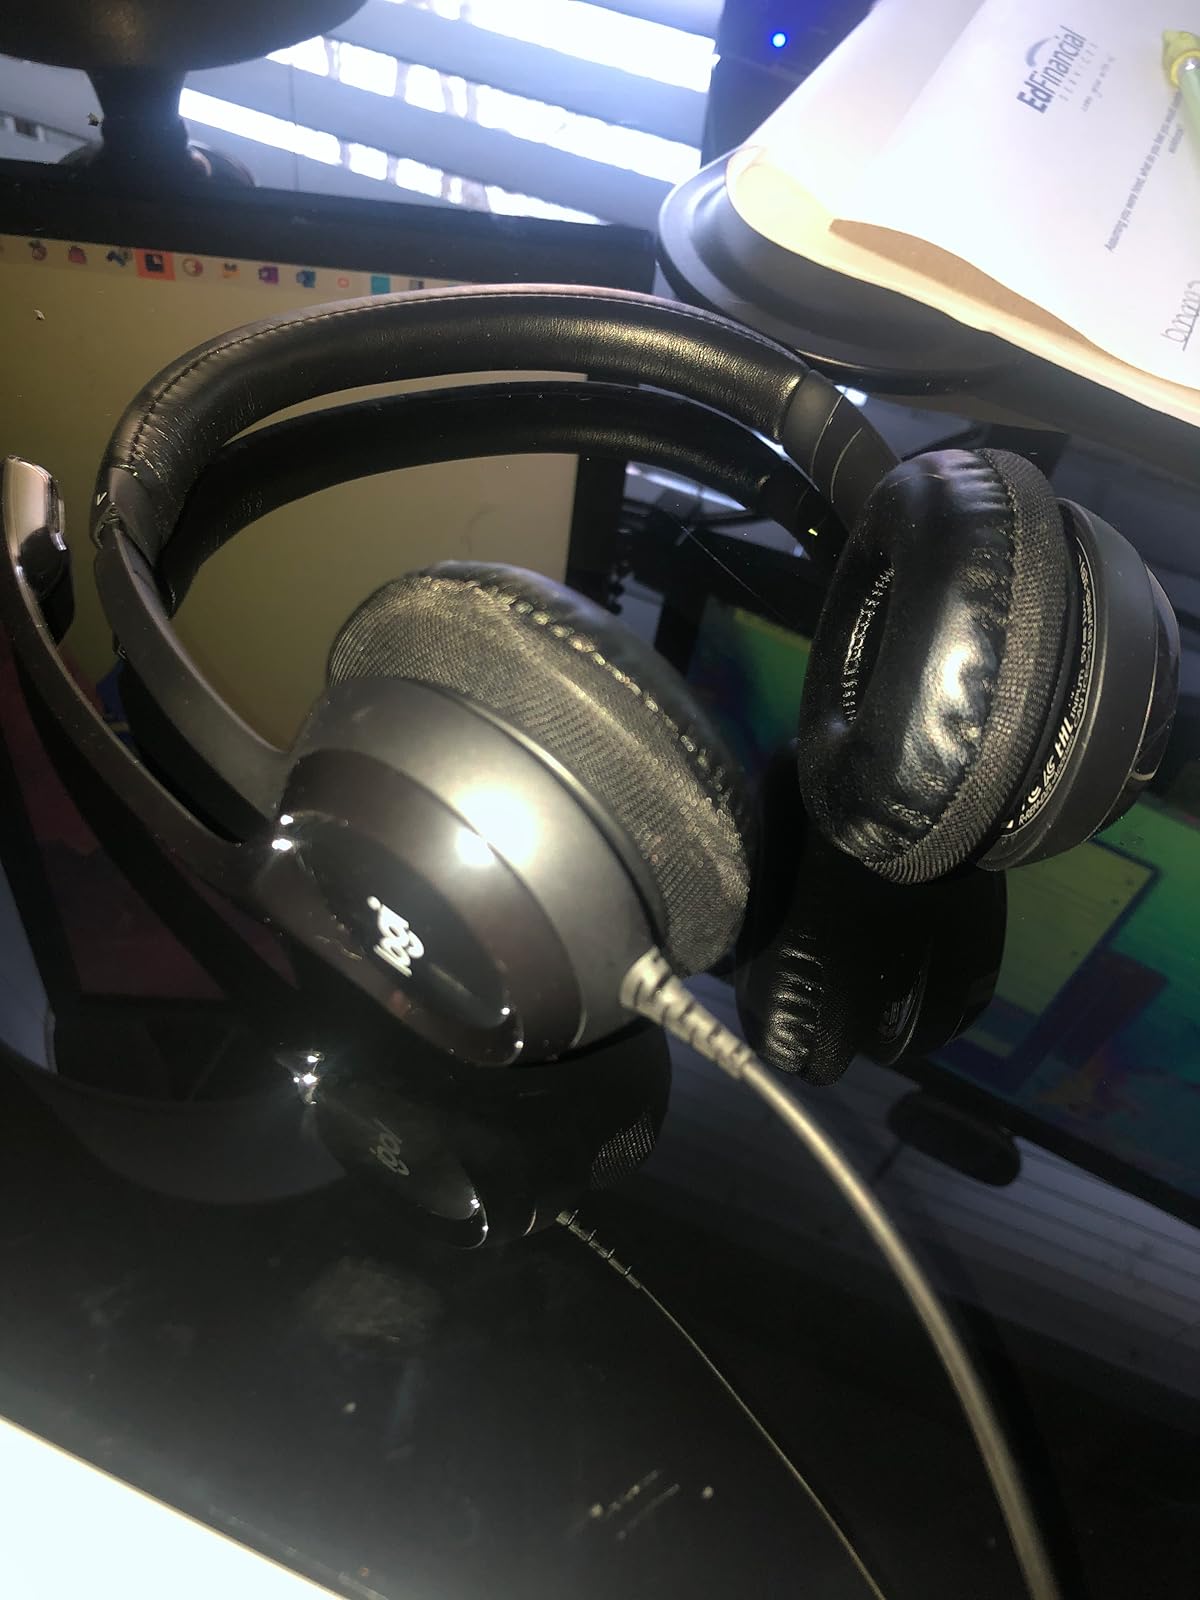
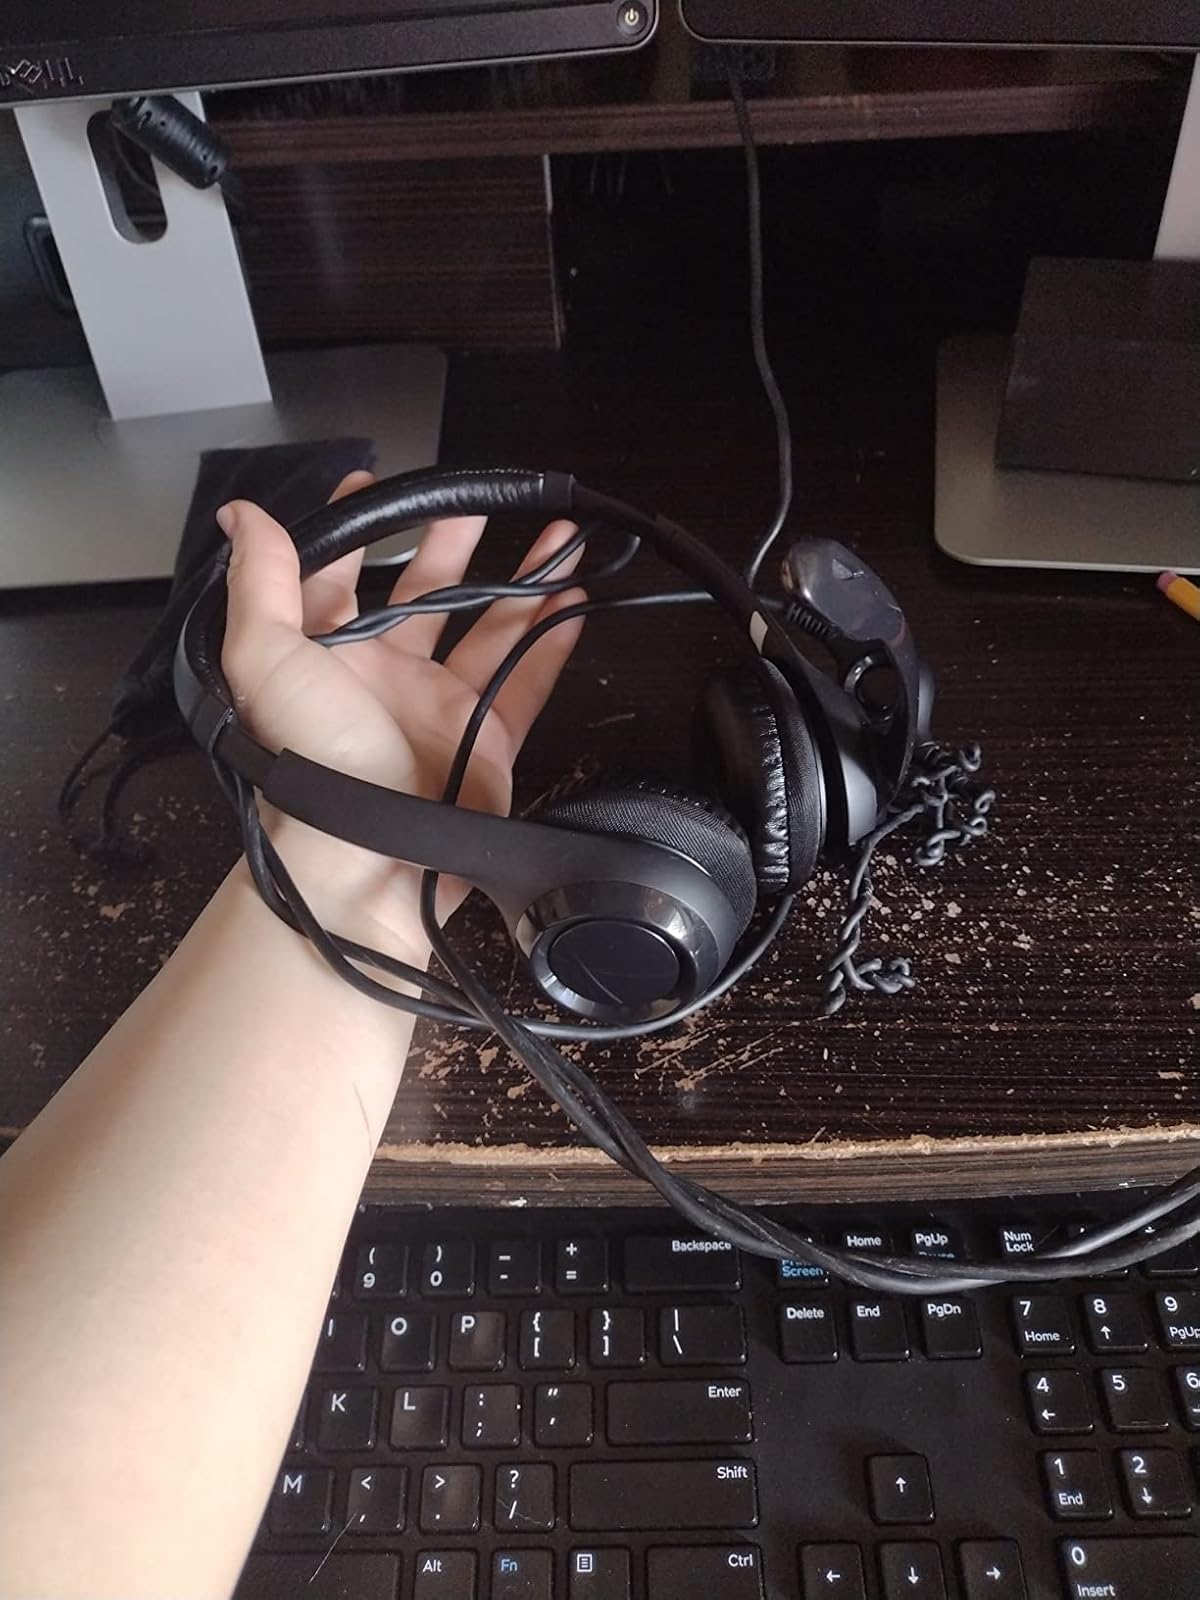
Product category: headphones
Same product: yes